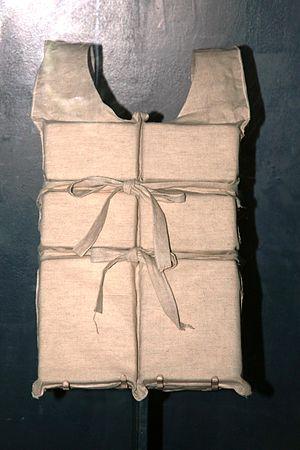
Ceci est un gilet de sauvetage semblable à ceux sur le Titanic. Il y a seulement neuf gilets de sauvetage de ce type dans le monde détenus par des collectionneurs privés. Le dernier vendu à une vente aux enchères a été vendue à 66,000 $, 45,000£. Il est fait d'un tissu de toile recouvrant du liège. Contrairement aux gilets de sauvetage aujourd'hui, le gilet en liège est étonnamment lourd avec une bonne flottaison. Malheureusement, la conception était tel que quand un quelqu'un homme est tombé du bateau ou saute du bateau, la tête est frapper violemment par le liège du gilets de sauvetage et risque de casser le cou de la personne.
Les canots de sauvetage du Titanic sont des embarcations placées à bord du paquebot afin de permettre l'évacuation et le transbordement de ses passagers en cas d'incident. Le Titanic disposait de vingt canots, dont seize en bois et quatre pliables. Ils avaient une capacité de 1 178 passagers, alors que le navire pouvait transporter jusqu'à environ 3 500 personnes. Des passagers et membres d'équipage présents à bord du paquebot lors de son naufrage dans la nuit du 14 au 15 avril 1912 y ont été chargés, et ils auraient contenu entre 705 et 712 des 2 200 personnes qui se trouvaient dans le navire. Treize canots ont été remontés à bord du Carpathia et ramenés à New York, puis restitués à la White Star Line. Leur sort est par la suite inconnu.
Thomas Andrews, né le 7 février 1873 et mort le 15 avril 1912, est un architecte naval britannique qui a travaillé à la construction de plusieurs paquebots. Il grandit au sein d'une famille aisée, puis devient apprenti dans les chantiers navals Harland & Wolff de Belfast dont le président, Lord Pirrie, est son oncle. Pendant quelques années, Andrews gravit progressivement les échelons avant d'être nommé directeur général de l'entreprise. La réparation du paquebot Suevic de la White Star Line, à laquelle il participe, fait de lui un des architectes navals les plus renommés de son époque.